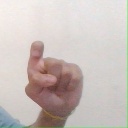
अक्षर: इ